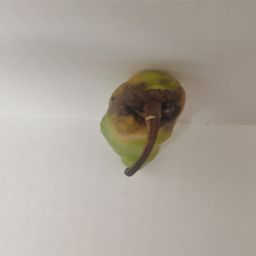
Crop: New Mexico Green Chile
Quality: Damaged